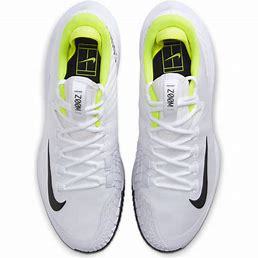
Brand: Nike
Model: Court Air Zoom Zero